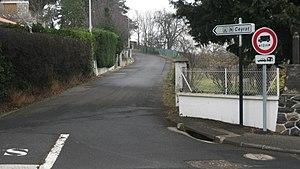
La voie d'accès au camping municipal de Ceyrat. La longueur est limitée à 12 mètres Panneau de limitation de longueur et panonceau associé, SES, 1998
Le panneau de signalisation routière français circulaire à fond blanc, bordé d’une couronne rouge et portant en son centre un pictogramme noir représentant un camion ainsi qu’une inscription en mètres bordée par deux flèches signale à l’usager de la route une interdiction d’accès aux véhicules ou ensembles de véhicules ayant une longueur, chargement compris, supérieure à la longueur indiquée.